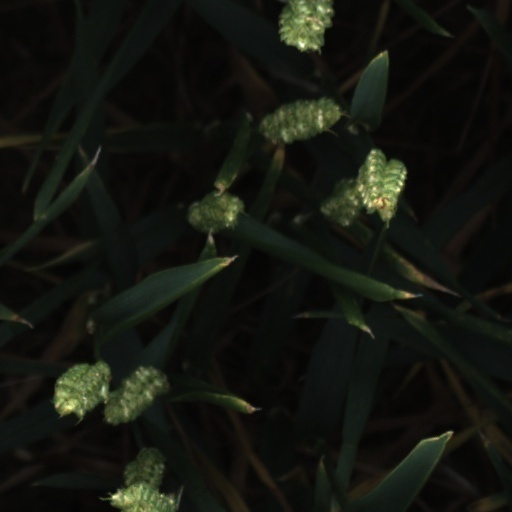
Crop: wheat